Great Basin College

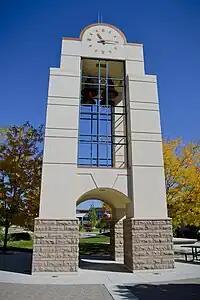
Clock tower at the Main Campus

Great Basin College has its main campus in Elko, in northeastern Nevada. Great Basin College covers 86,500 square miles, two time zones, and ten of Nevada's largest counties.